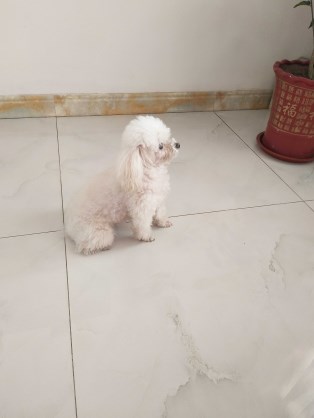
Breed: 7449-n000128-teddy